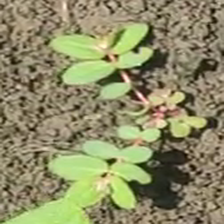
Weed species: Choti_dudhi_(Euphorbia_hirta)